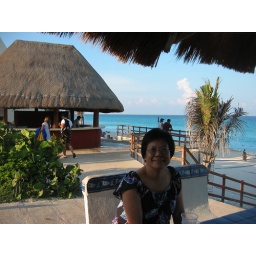
blue mosaic couch under the thatched shelter, a nice spot viewing the sea waves